Transport in Monaco

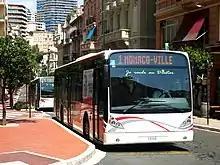
Line 1 with Line 6 behind it

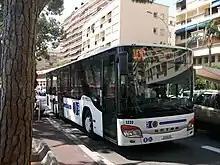
Line 100

Monaco has 50 km of urban roads which provide access to the A8 autoroute. Monaco buries its highways so that traffic flow can be improved and so more land is available.